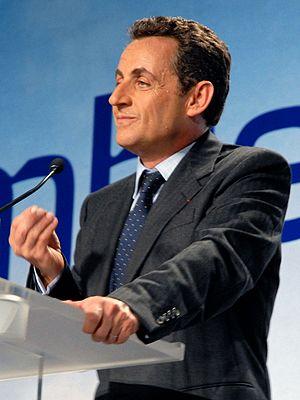
Nicolas Sarkozy pendant son meeting de Toulouse du 12 avril 2007 pour l'élection présidentielle de 2007.
La réintégration de la France dans le commandement intégré de l'Organisation du traité de l'Atlantique nord est annoncée par le président de la République Nicolas Sarkozy au Congrès à Washington le 7 novembre 2007.
Cette page présente les candidats à l'élection présidentielle française de 2007.
Nicolas Sarközy de Nagy-Bocsa, dit Nicolas Sarkozy, né le 28 janvier 1955 à Paris, est un homme d'État français. Il est président de la République française du 16 mai 2007 au 15 mai 2012.
La désignation du candidat de l'Union pour un mouvement populaire à l'élection présidentielle française de 2007 se déroule en janvier 2007 et voit la victoire de Nicolas Sarkozy, seul candidat. Ce concept de primaire est totalement inédit à droite pour un scrutin présidentiel, même s’il s’agit d'une primaire interne, c’est-à-dire réservée aux seuls adhérents de l'UMP.